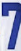
Number: 7